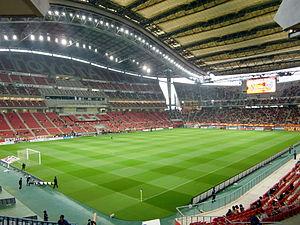
La Coupe du monde des clubs 2008 est la cinquième édition de la Coupe du monde des clubs de la FIFA. Elle s'est tenue du 11 au 21 décembre 2008 au Japon, pour la quatrième fois de son histoire.
Le stade Toyota ou Toyota Stadium est un stade à toit rétractable situé à Toyota et qui peut accueillir 45 000 personnes.
La Coupe du monde des clubs 2011 est la 8ᵉ édition de la Coupe du monde des clubs de la FIFA. Elle se tient du 8 au 18 décembre 2011 au Japon pour la cinquième fois de son histoire après deux éditions aux Émirats arabes unis. Le pays organisateur a été choisi en mai 2008 par la Fédération internationale de football association.